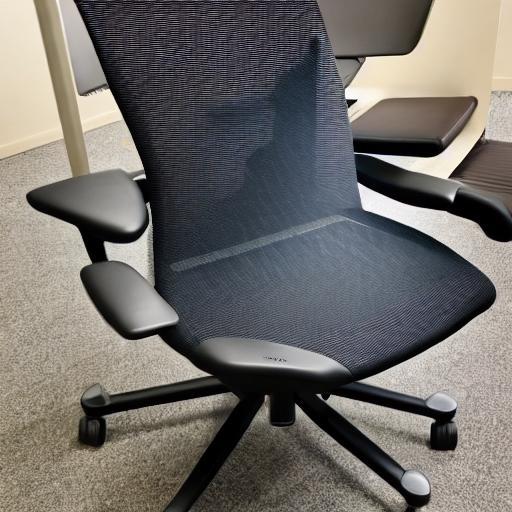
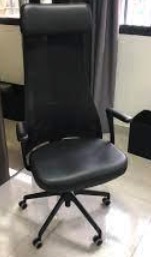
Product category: items_chair
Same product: no